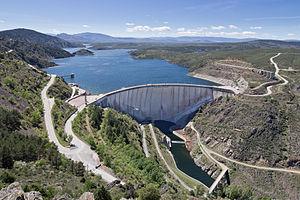
El Atazar est une commune de la Communauté de Madrid, en Espagne.